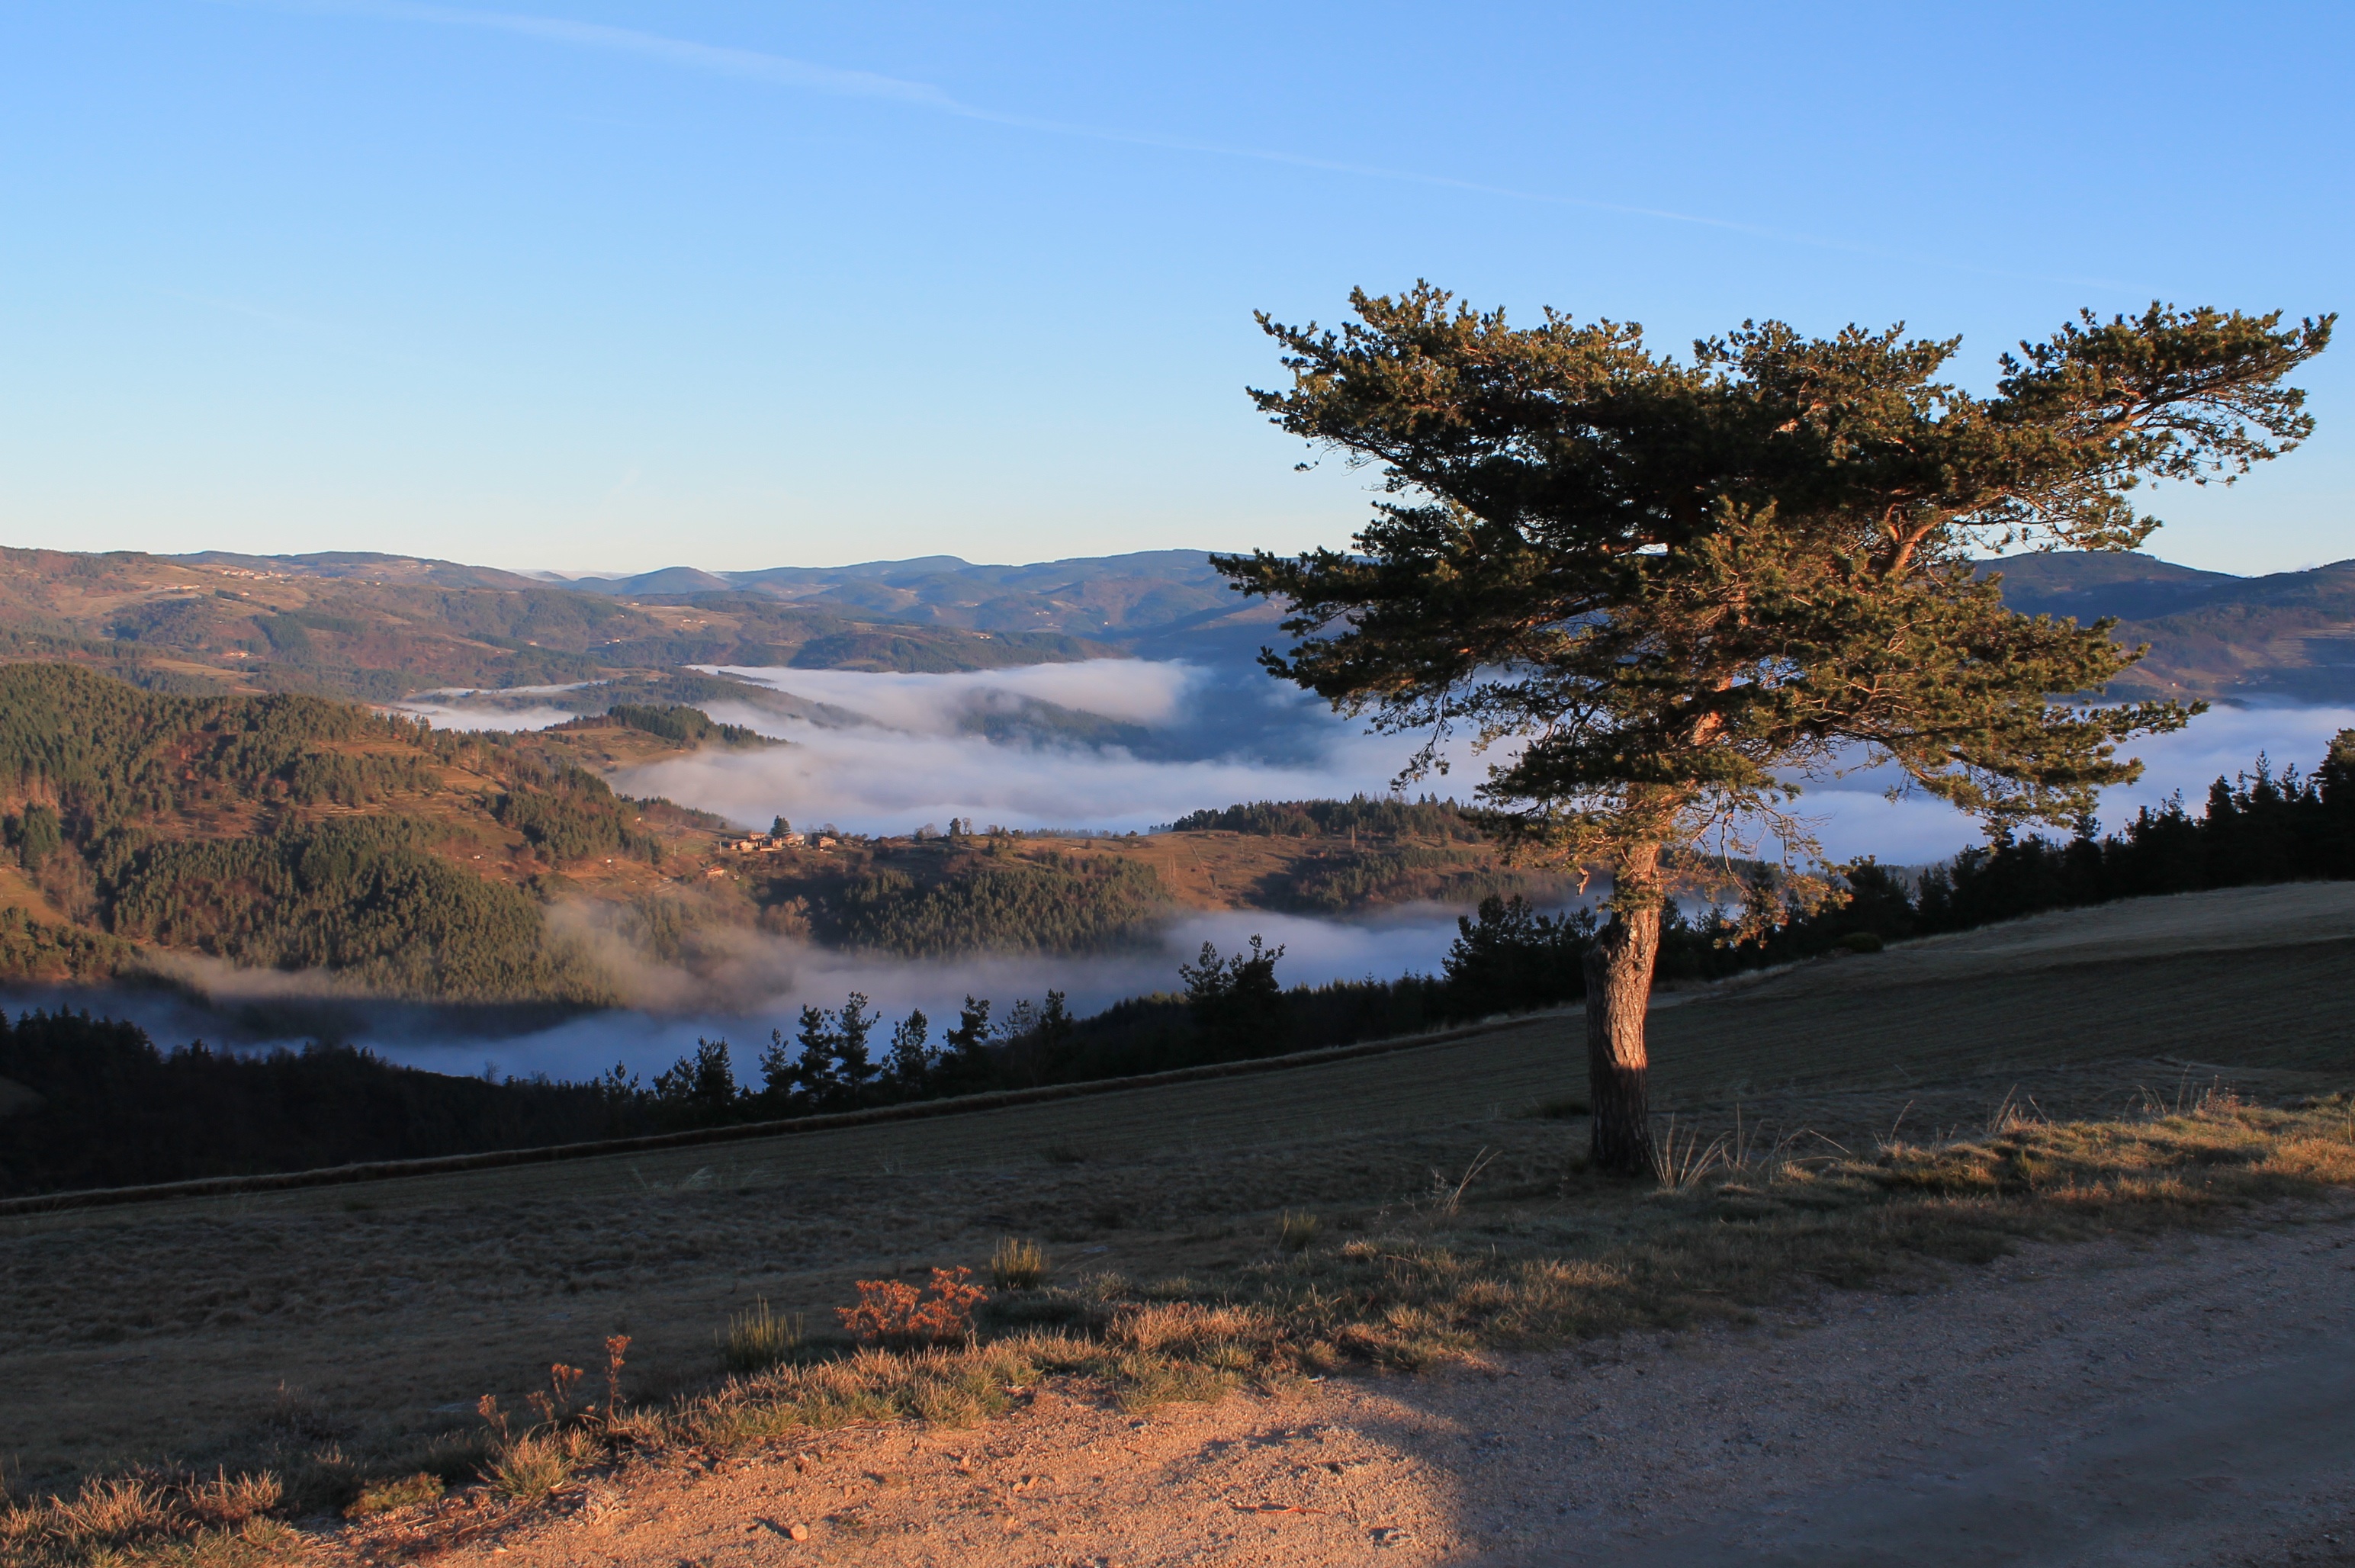
landscape, tree, nature, wilderness, mountain, snow, winter, cloud, plant, fog, morning, hill, lake, dawn, dusk, reflection, autumn, season, plateau, loch, woody plant, mountainous landforms